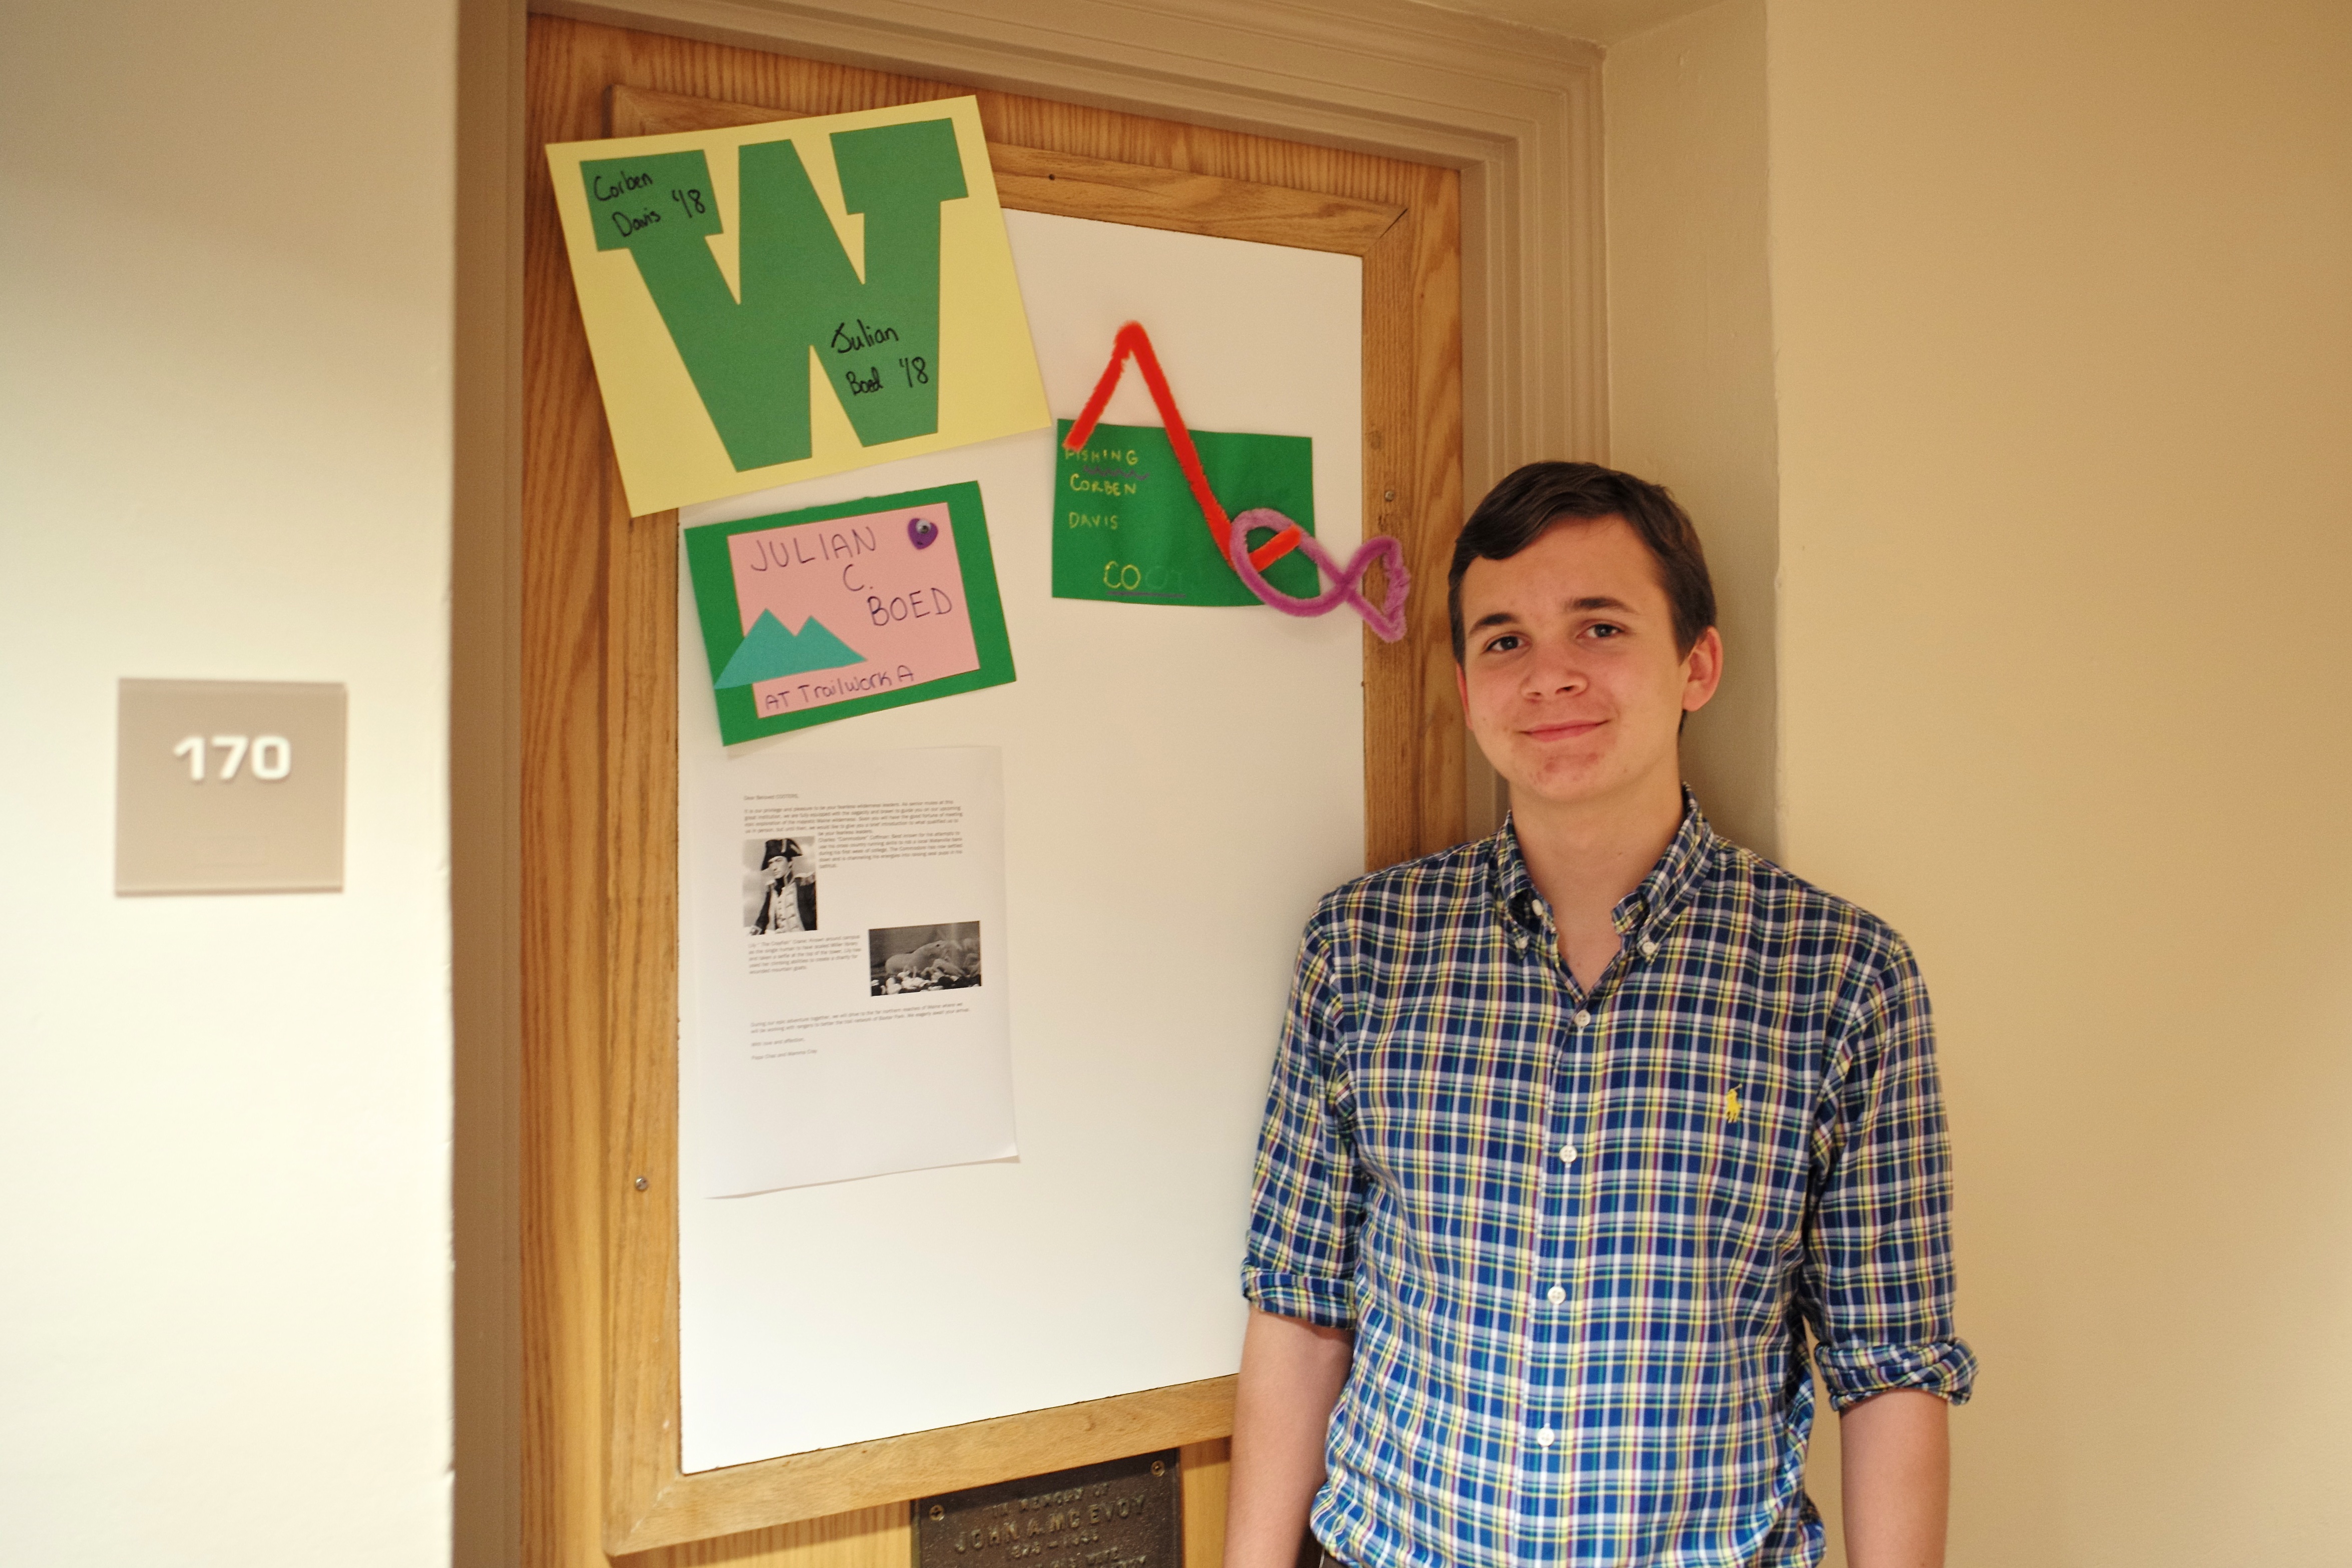
building, summer, hall, usa, residence, m, design, university, waterville, school, day, 28, campus, f2, leica, 240, summicron, college, maine, colby, movein, dorm, asph, newengland, freshman, classof2018, woodman